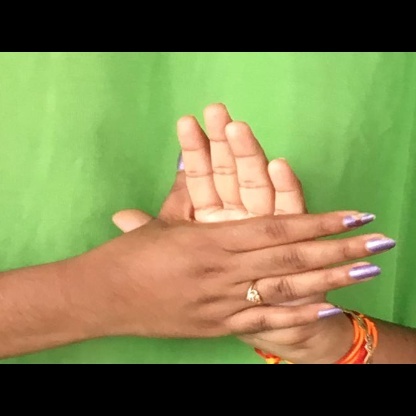
Mudra: Chakra